Academic Plovdiv

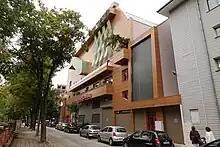
Arena Sila

In the 2021–22 season, Academic will play in the FIBA Europe Cup, marking the club's debut in Europe.